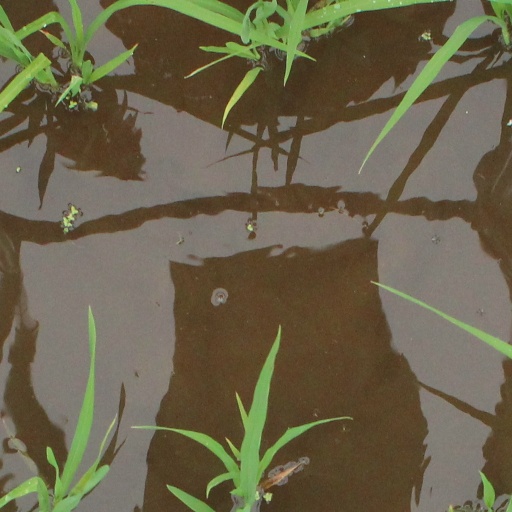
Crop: rice